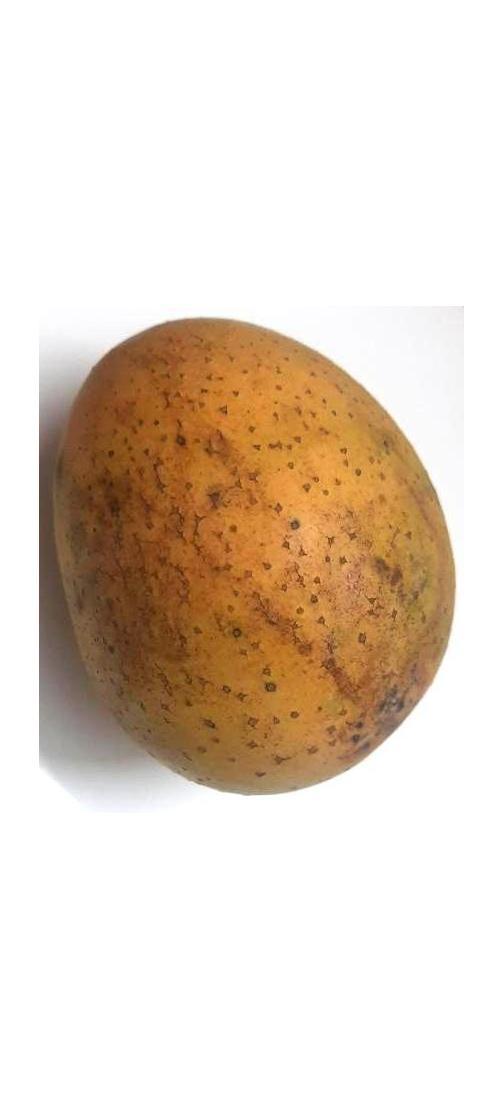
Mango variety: Gourmoti